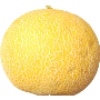
Label: Cantaloupe 1